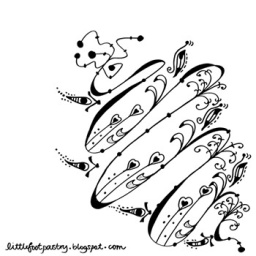
design on a cake box by me